Question: Please indicate a possible affordance area of the bench that can be used for sitting on
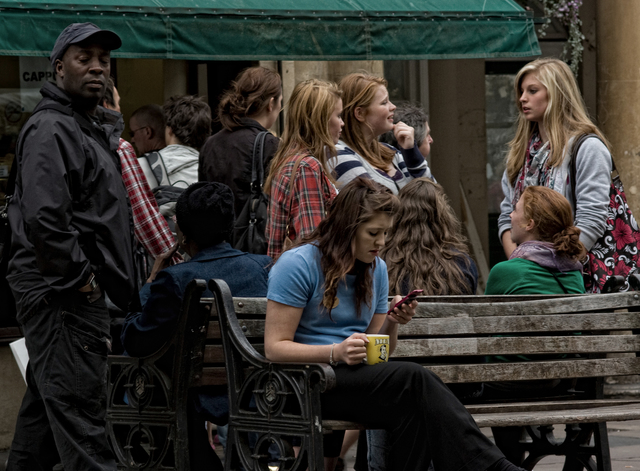
Answer: [235.5, 395.5, 634.5, 428.5]